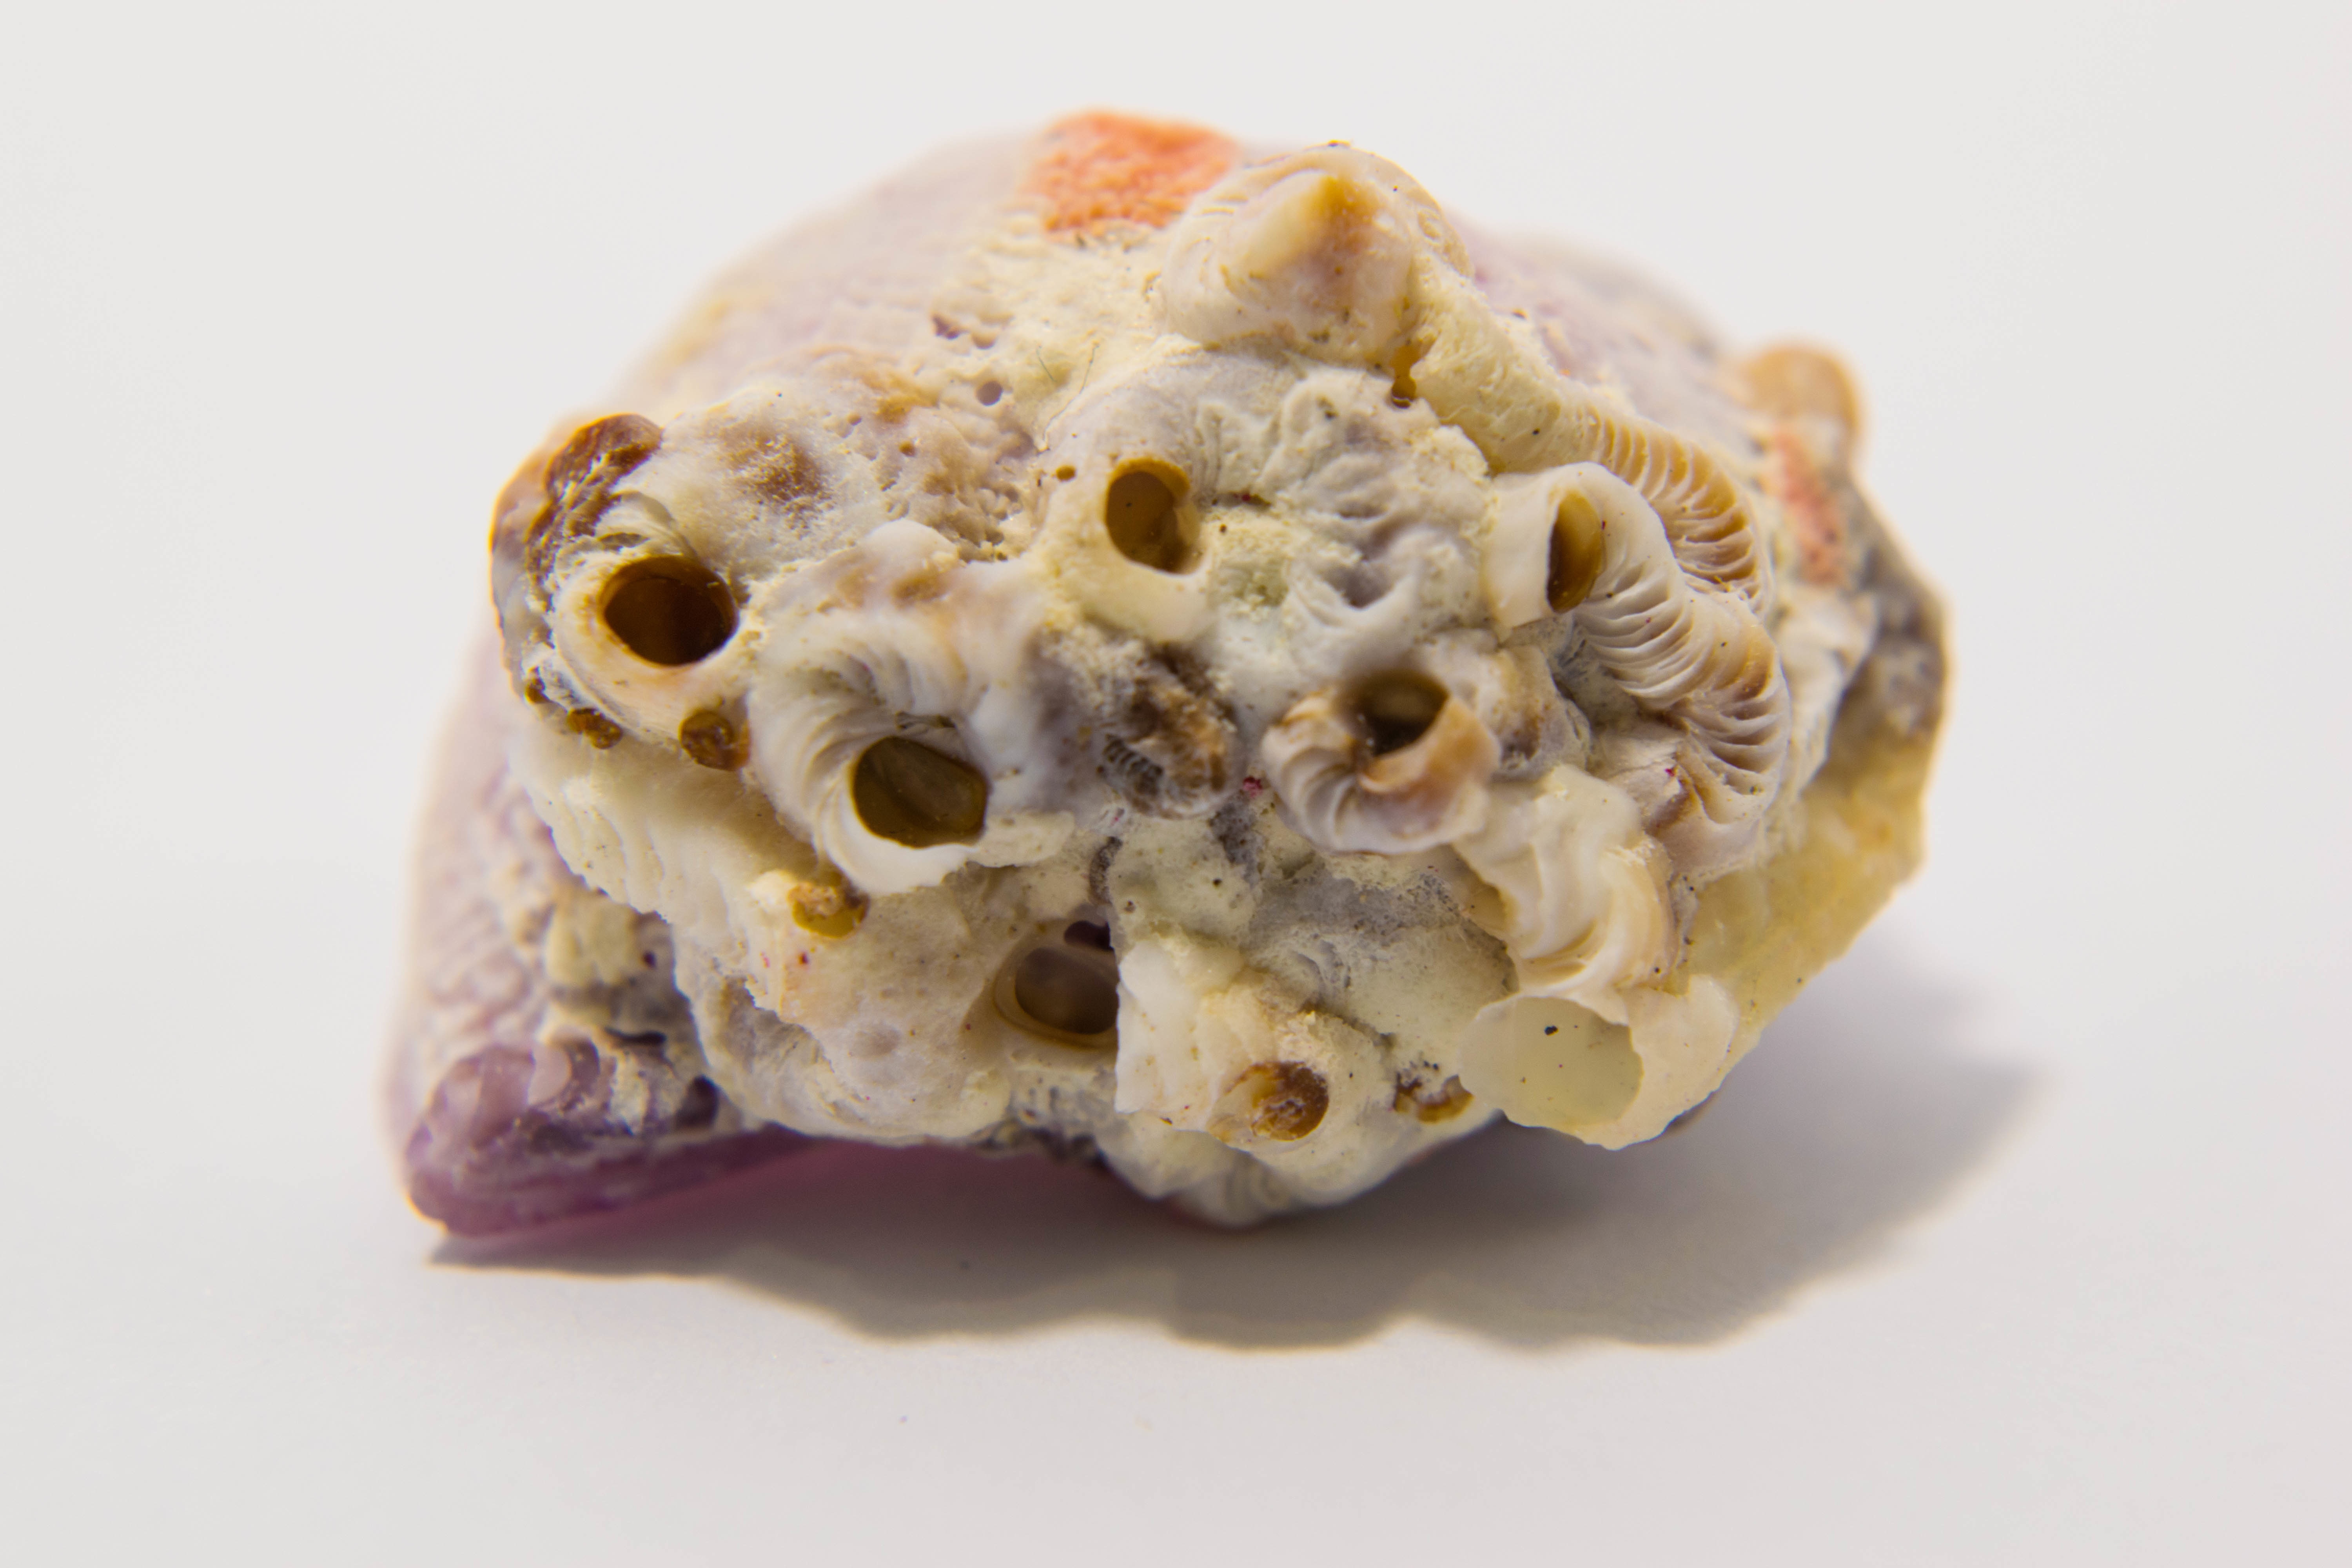
dish, food, produce, breakfast, dessert, cuisine